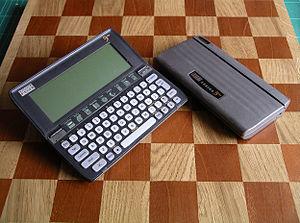
PSION est une marque de logiciels et de matériel informatique britannique. Elle a été créée par David Potter en 1980. Le sigle signifie Potter Scientific Inc. Or Nothing, car le nom Potter Scientific Inc. avait déjà été déposé par quelqu'un d'autre, mais dans l'esprit têtu de David Potter, ce serait "ça ou rien".